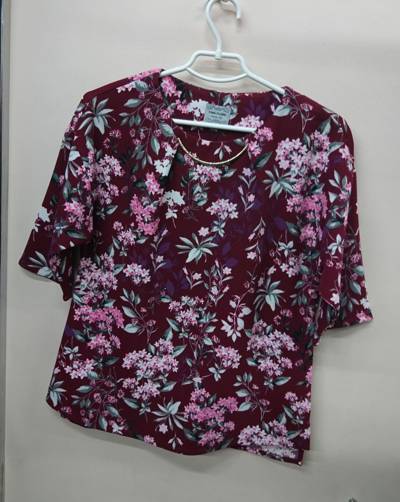
Waste category: clothes